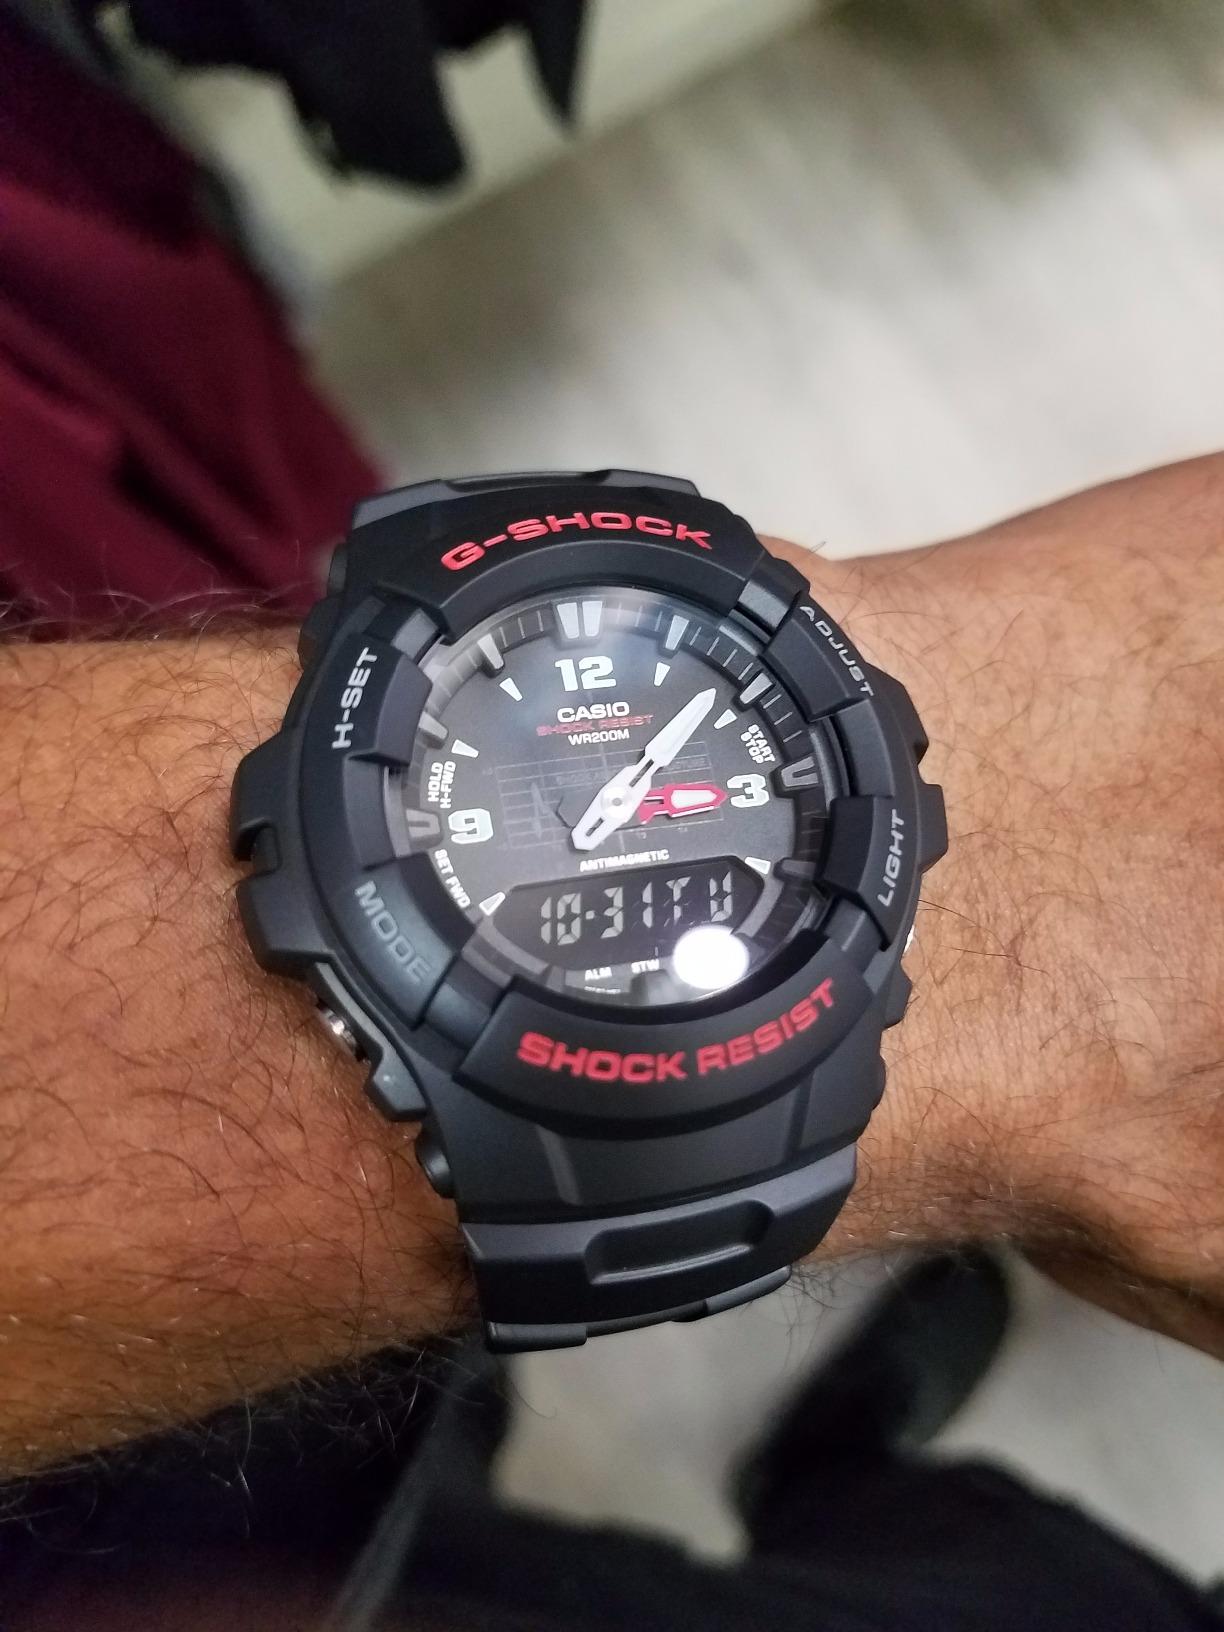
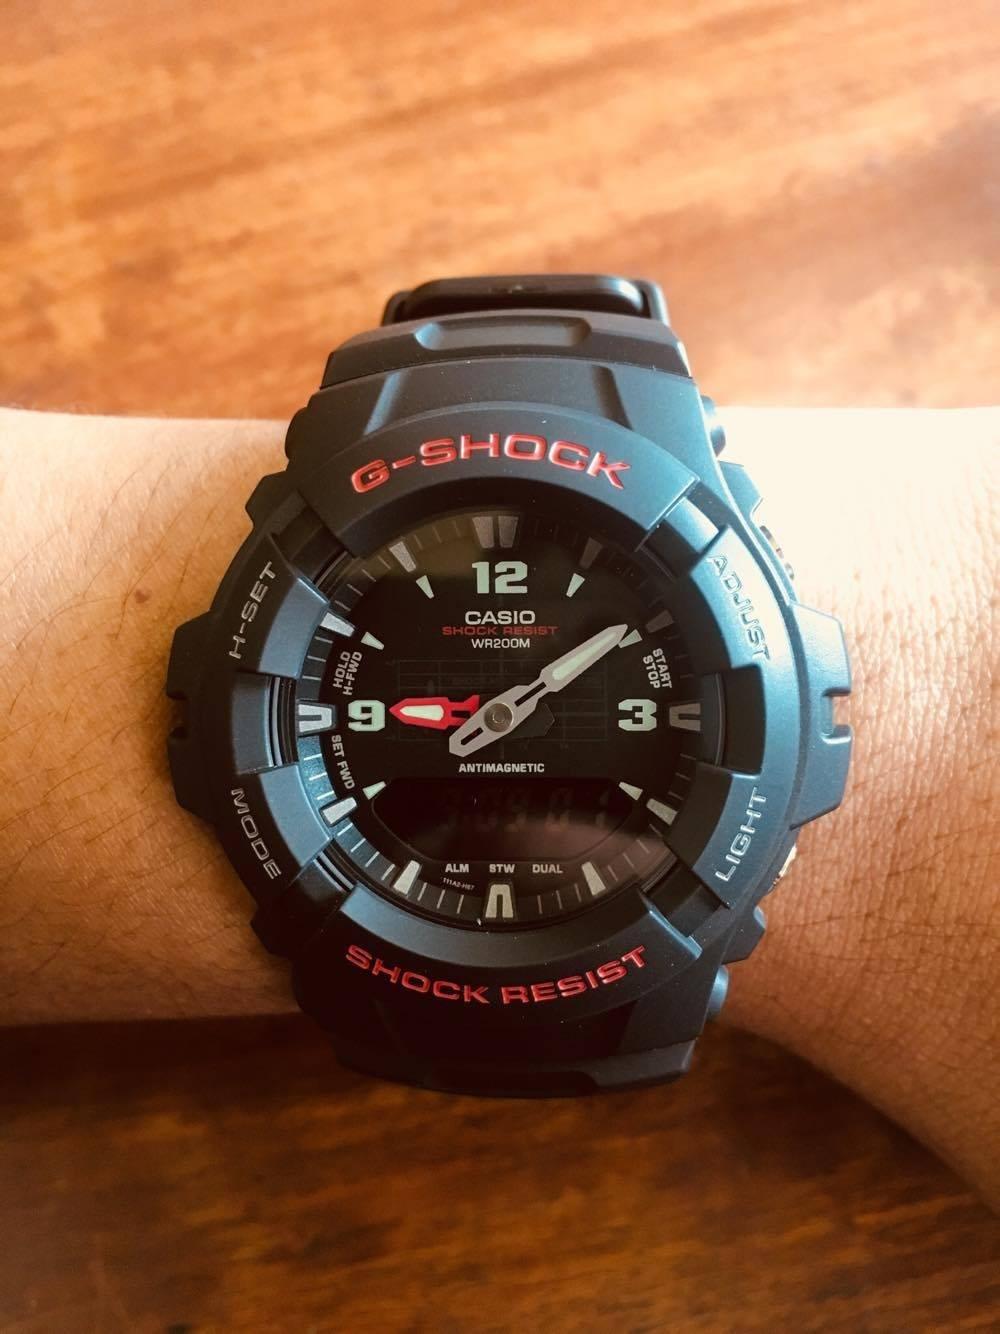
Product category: accessories_watch
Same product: yes